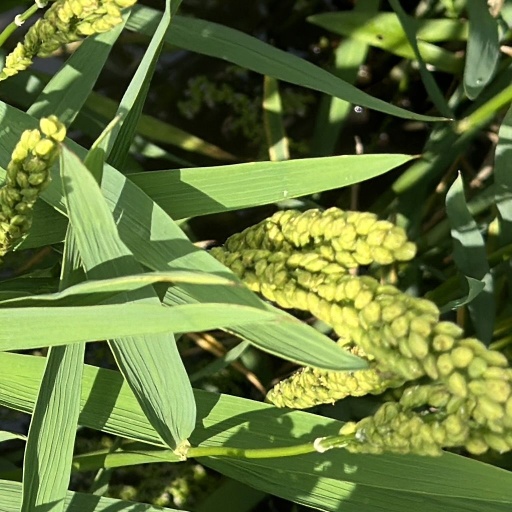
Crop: rice